Puriyadha Anandam Puthithaga Arambam

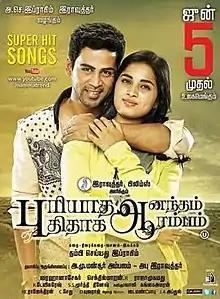

Puriyadha Anandam Puthithaga Arambam is a 2015 Tamil romantic drama film written and directed by Syed Ibrahim, which stars Krish and Srushti Dange. The title of the film is derived from the song in Mouna Ragam composed by Ilaiyaraaja. The film was released on 5 June 2015.